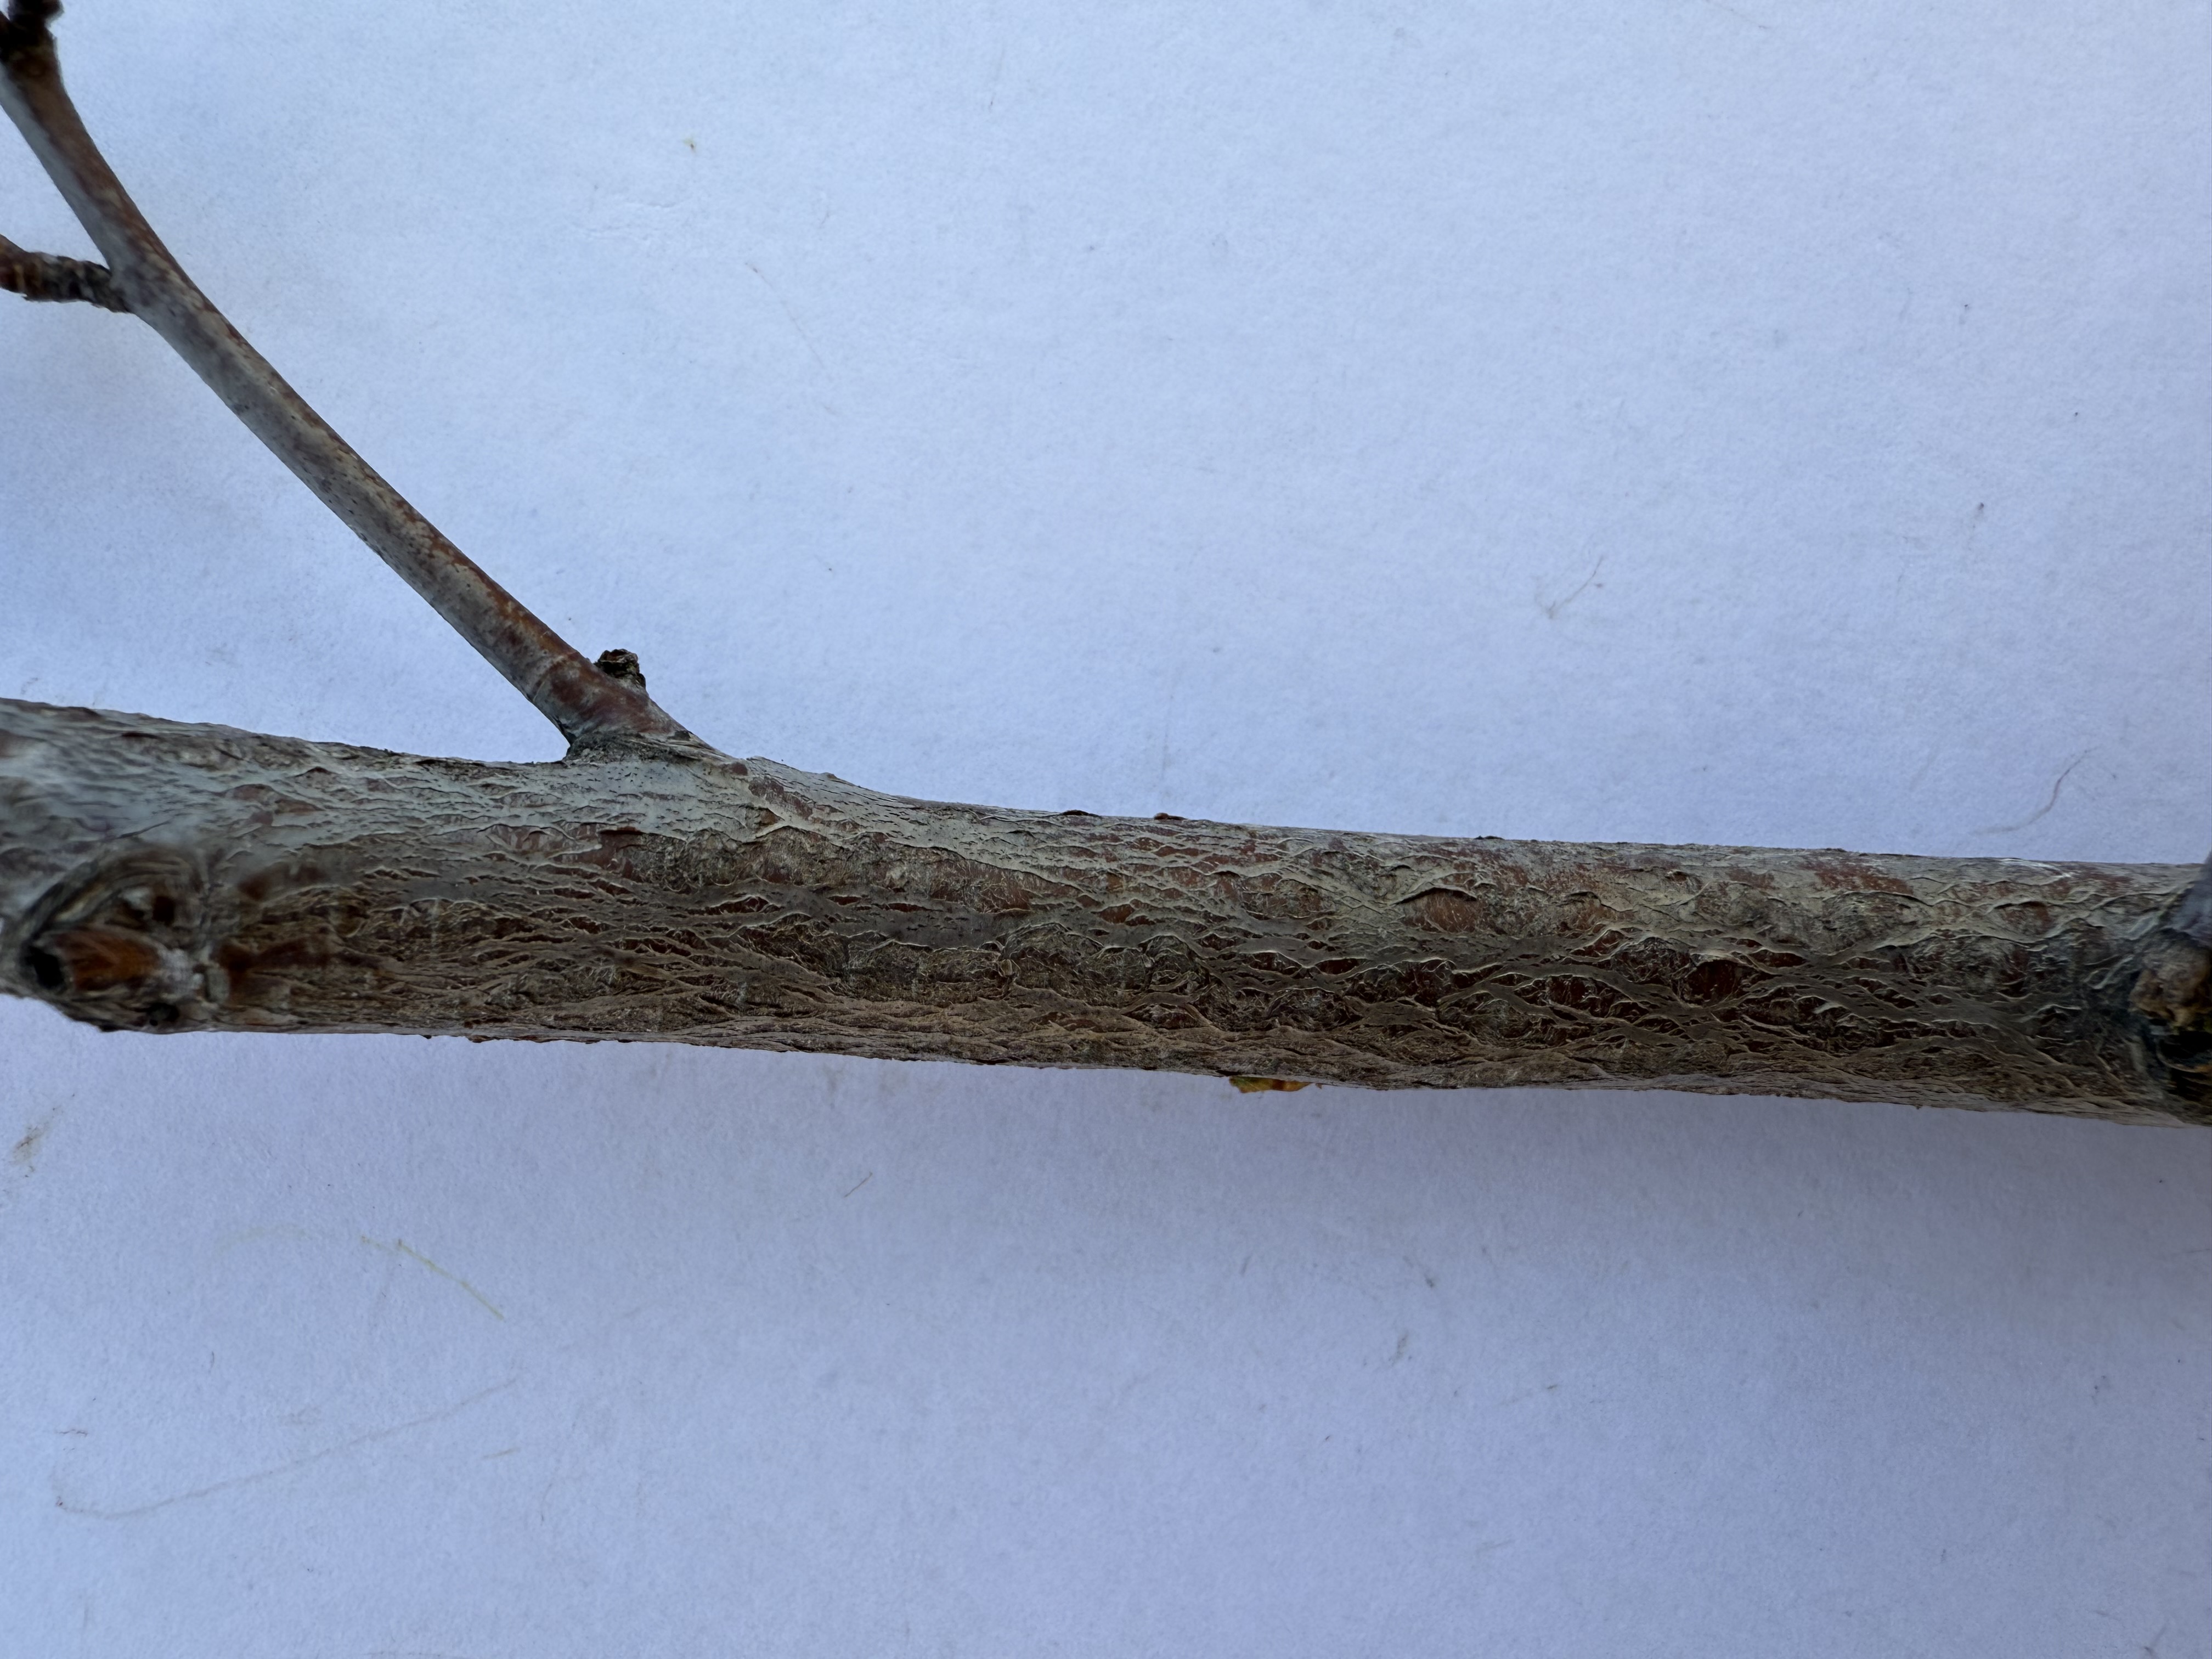
Variety: Angeleno Plum